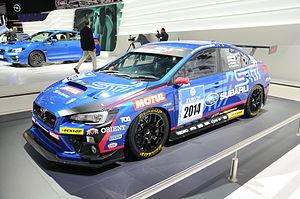
Salon international de l'automobile de Genève 2014